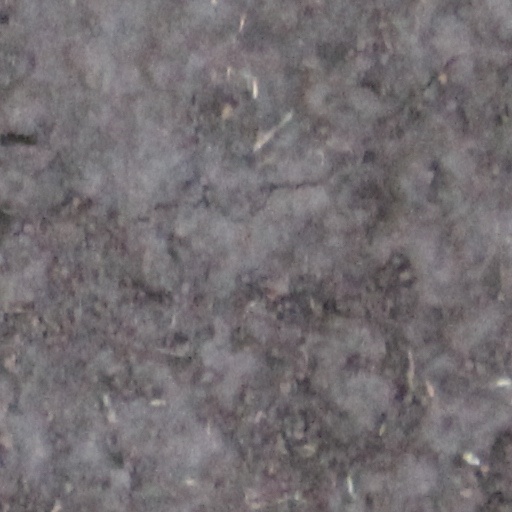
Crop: wheat